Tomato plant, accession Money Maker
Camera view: tilt-top (135 deg); turntable rotation: 300 degrees
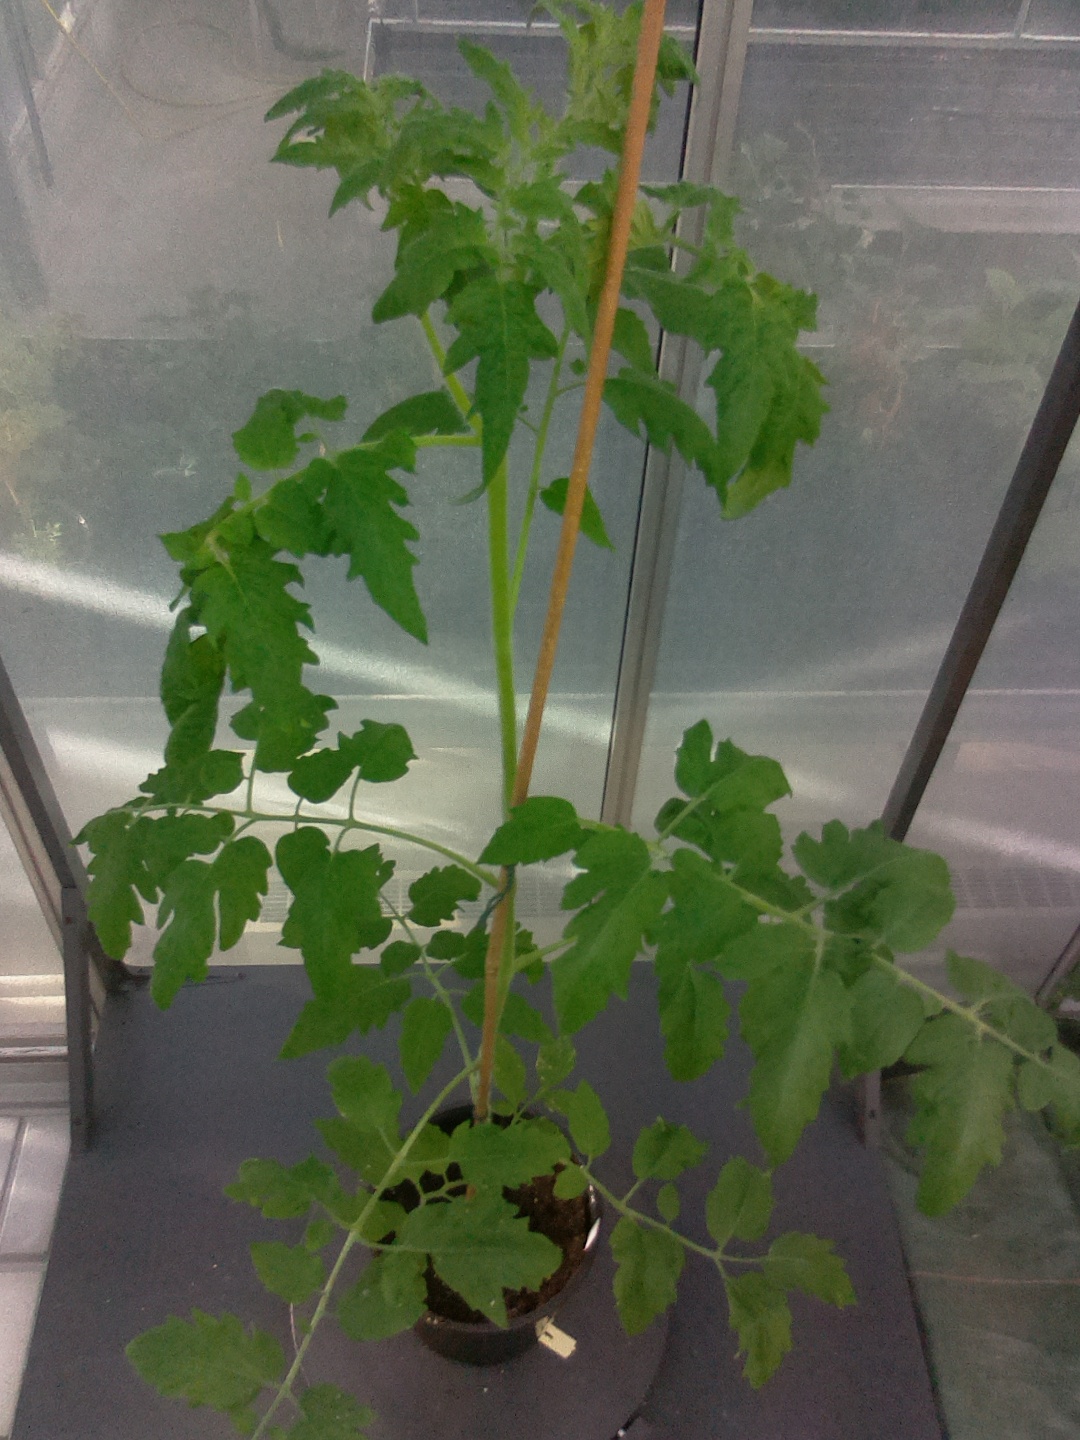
BBCH growth stage 53: 3 inflorescences visible